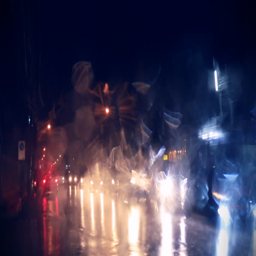
night scene , view through the car on rainy night